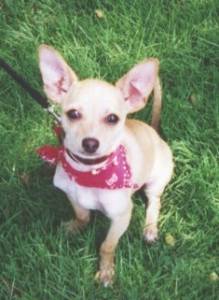
Animal: dog
Breed: chihuahua